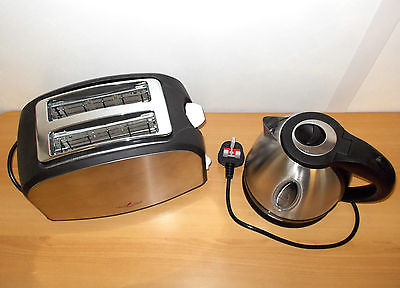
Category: toaster